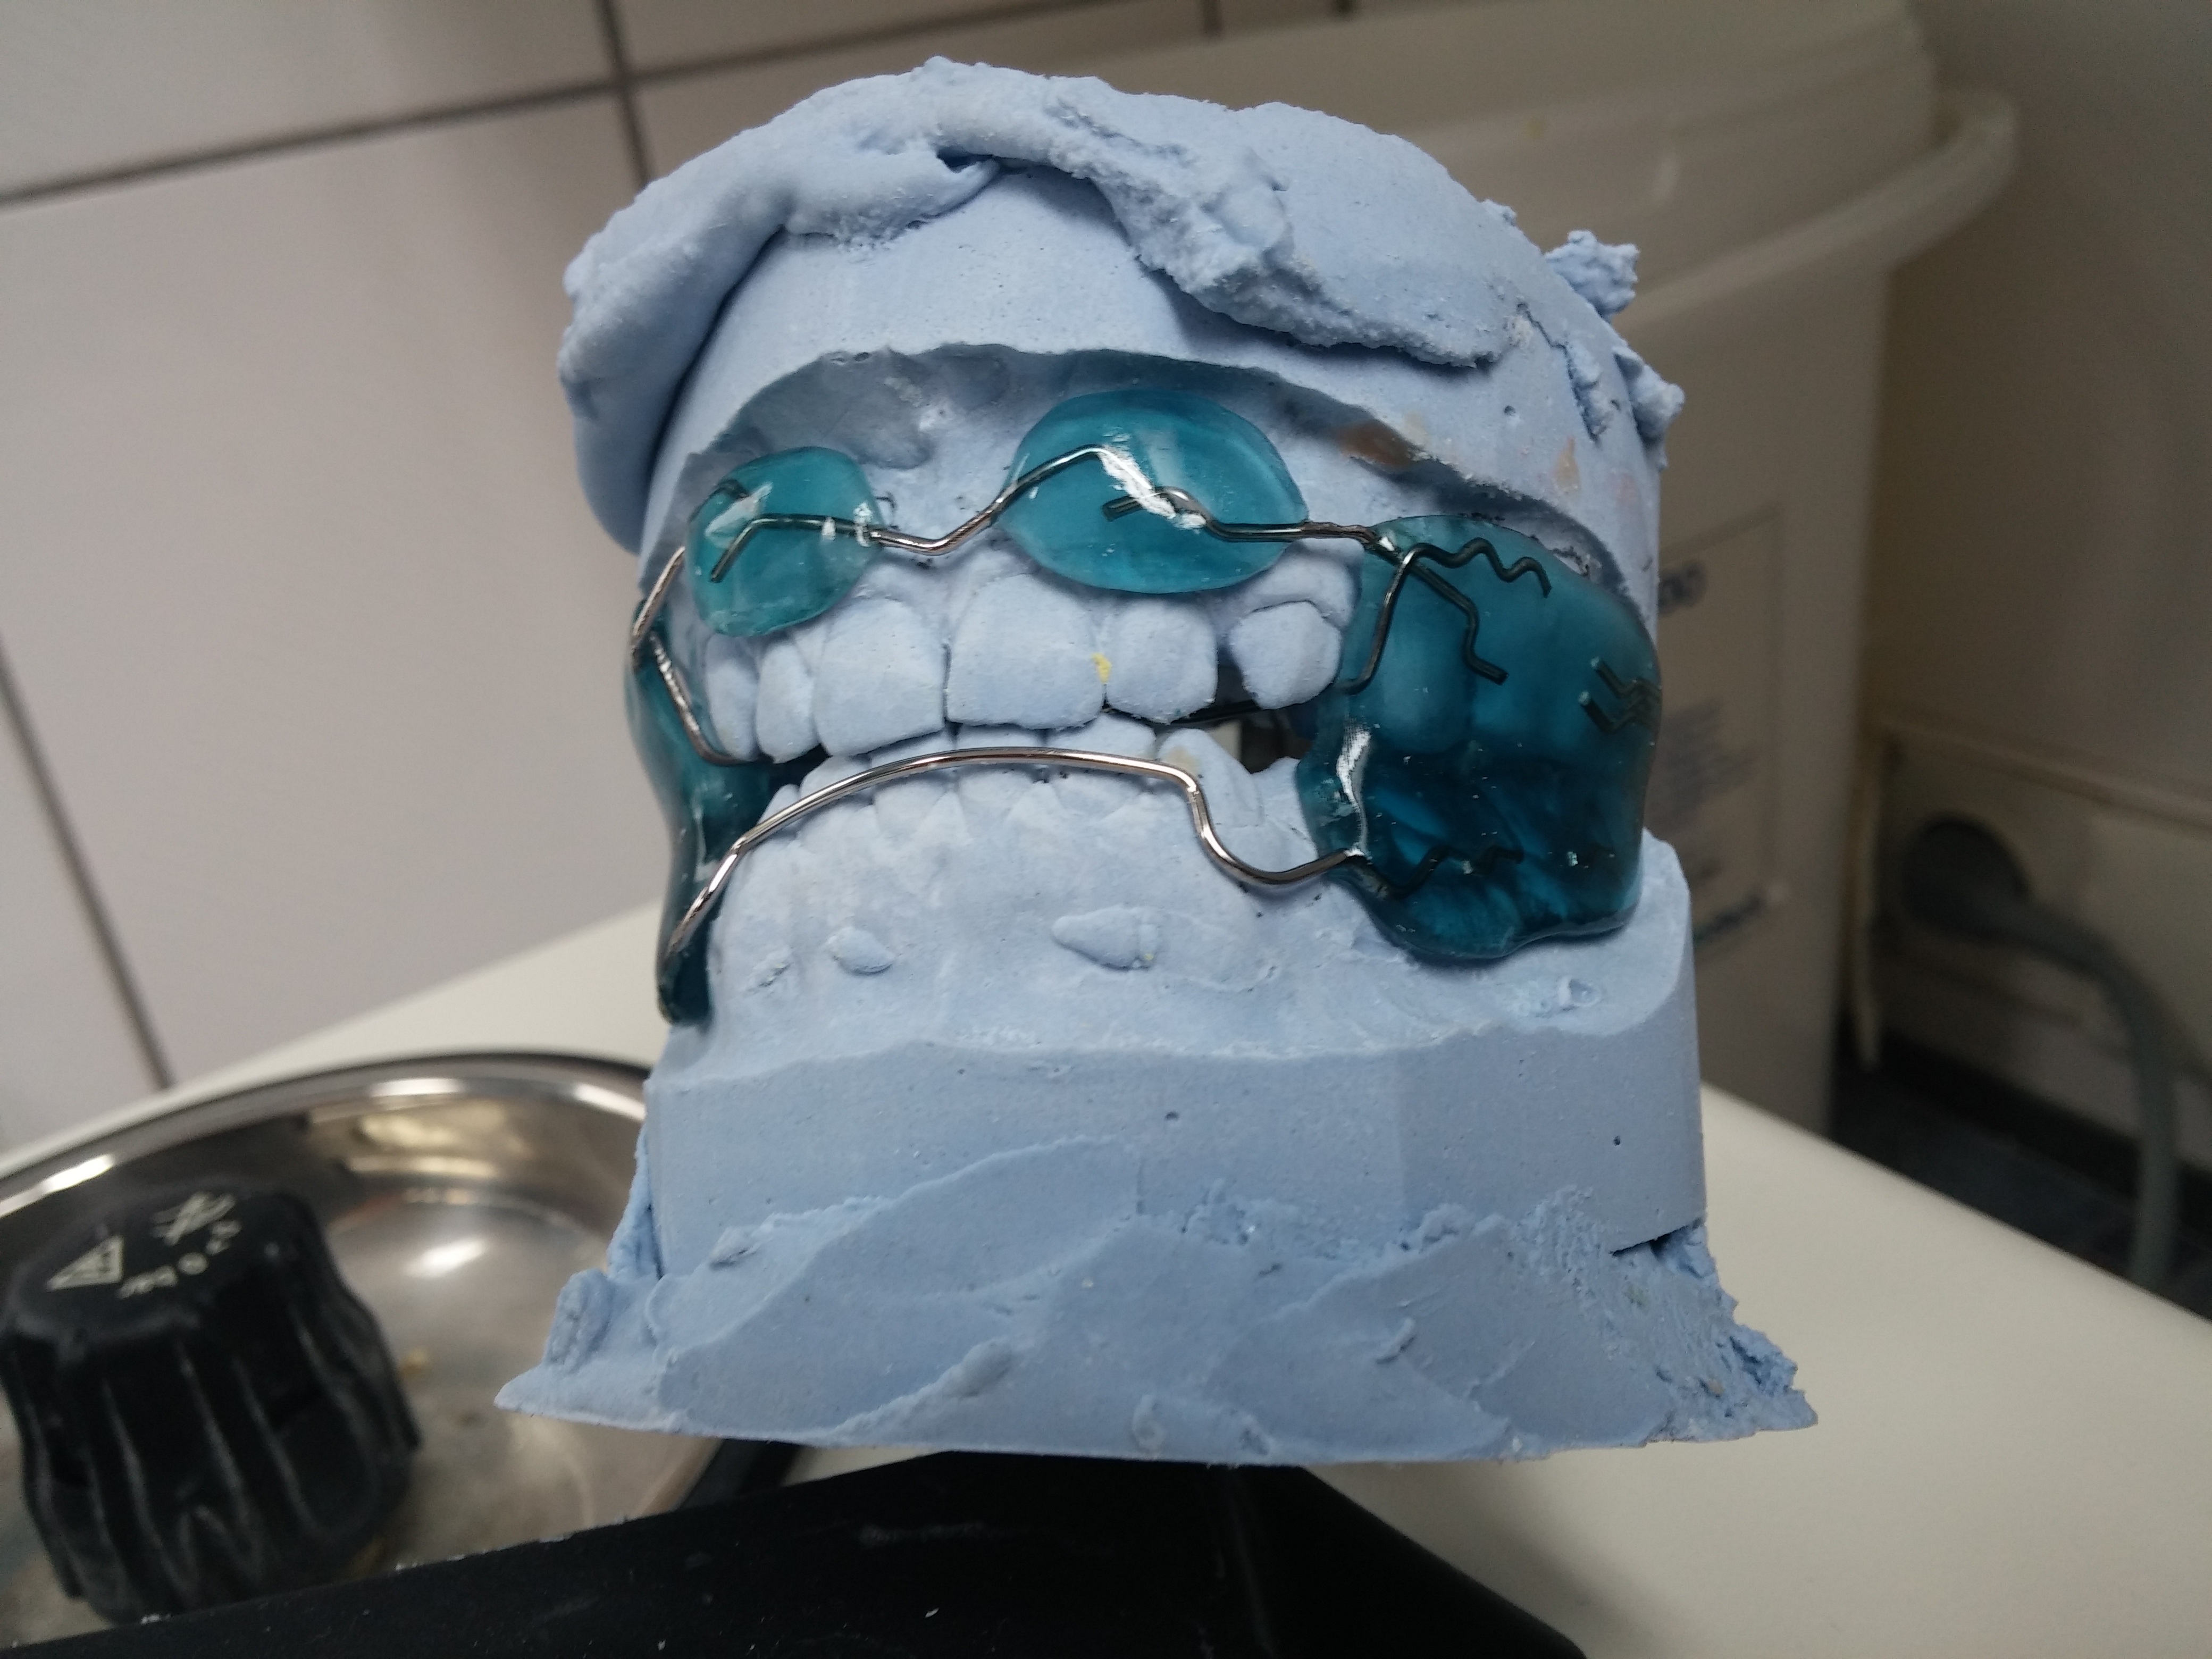
white, glass, blue, clothing, close, skull, mouth, dentist, orthodontic, art, head, organ, tooth, seemed, bite, dental braces, orthodontics, dental rail, dental brace